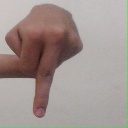
अक्षर: प